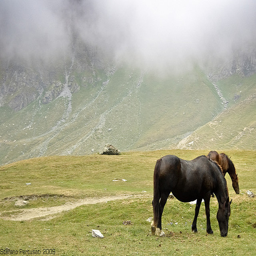
A few horses graze in a field out side
Two horses on a hill grazing on grass.
a couple of horses that are in a pastour
Two horses out looking for food in a pasture
Two horses are grazing in a grassy valley.